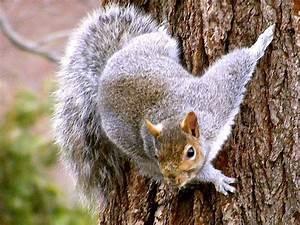
squirrel